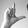
ASL letter: L